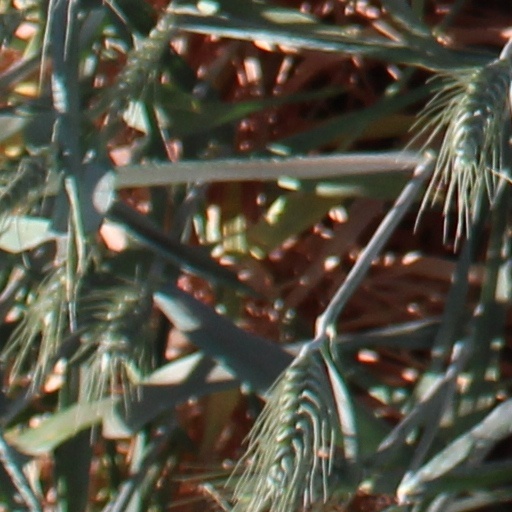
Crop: wheat